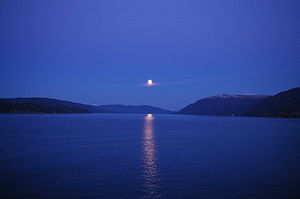
Langenuen
Langenuen i måneskin
Langenuen er et sund i Vestland fylke i Norge, beliggende mellem øerne Stord og Huftarøy i Austevoll kommune mod vest, og Tysnesøy og Reksteren i Tysnes kommune mod øst. Sundet er 35 km langt og strækker sig fra Husnesfjorden ved indløbet til Hardangerfjorden i syd til Bjørnefjorden i nord. Mellem Stord og Huftarøy kommer Selbjørnsfjorden ind fra vest.